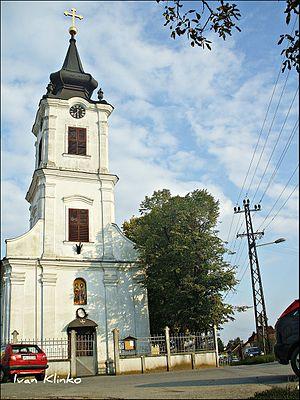
L'église Saint-Pierre-et-Saint-Paul de Rumenka est une église orthodoxe située à Rumenka, sur le territoire de la Ville de Novi Sad, en Serbie. L'église, dont l'origine remonte au début du XVIIIᵉ siècle, est inscrite sur la liste des monuments culturels de grande importance de la République de Serbie.
L'éparchie de Bačka est une éparchie, c'est-à-dire une circonscription de l'Église orthodoxe serbe. Elle a son siège à Novi Sad, la capitale de la province autonome de Voïvodine, en Serbie. À sa tête se trouve l'évêque Irinej.